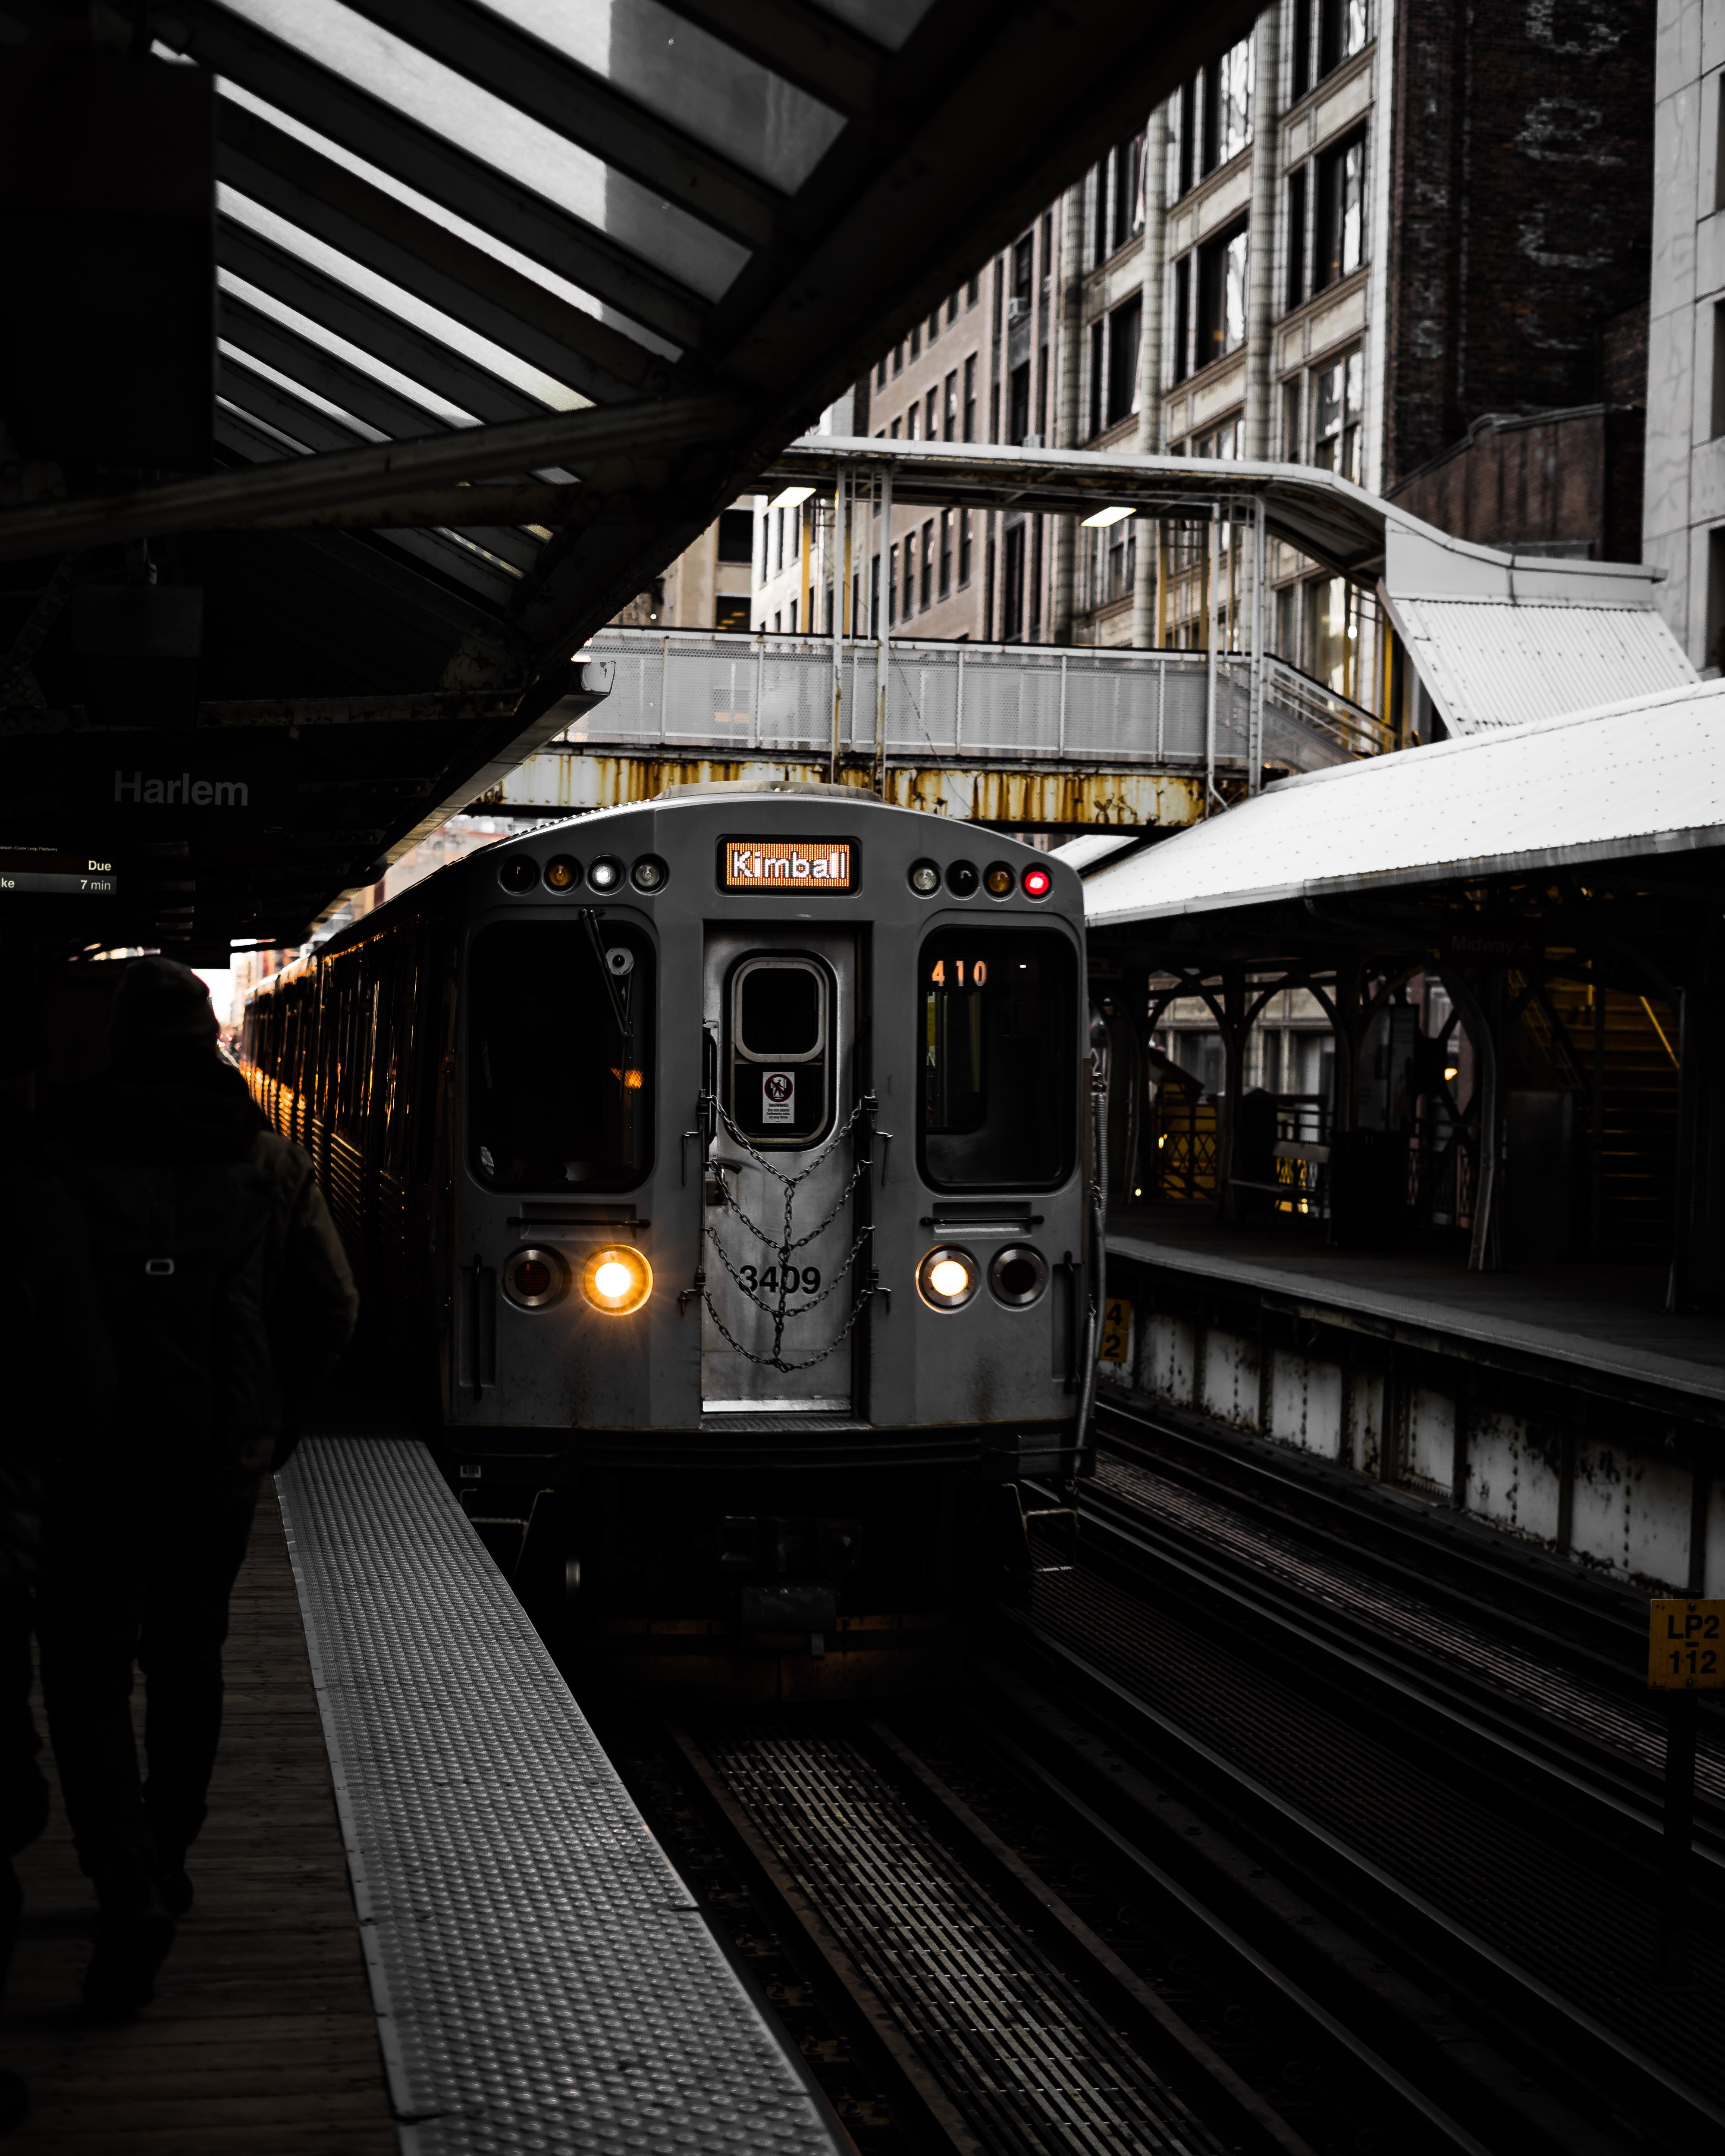
transport, train station, public transport, mode of transport, rolling stock, train, vehicle, railway, metro, metropolitan area, urban area, architecture, metro station, electricity, metropolis, locomotive, night, passenger, building, city, passenger car, track, metal, electrical supply